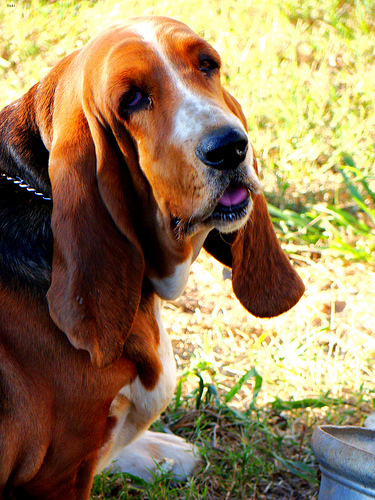
Animal: dog
Breed: basset hound